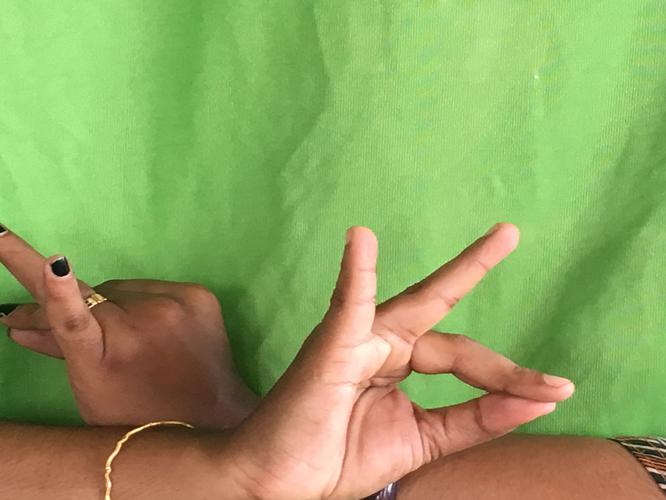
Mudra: Katakavardhana
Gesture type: double_hand